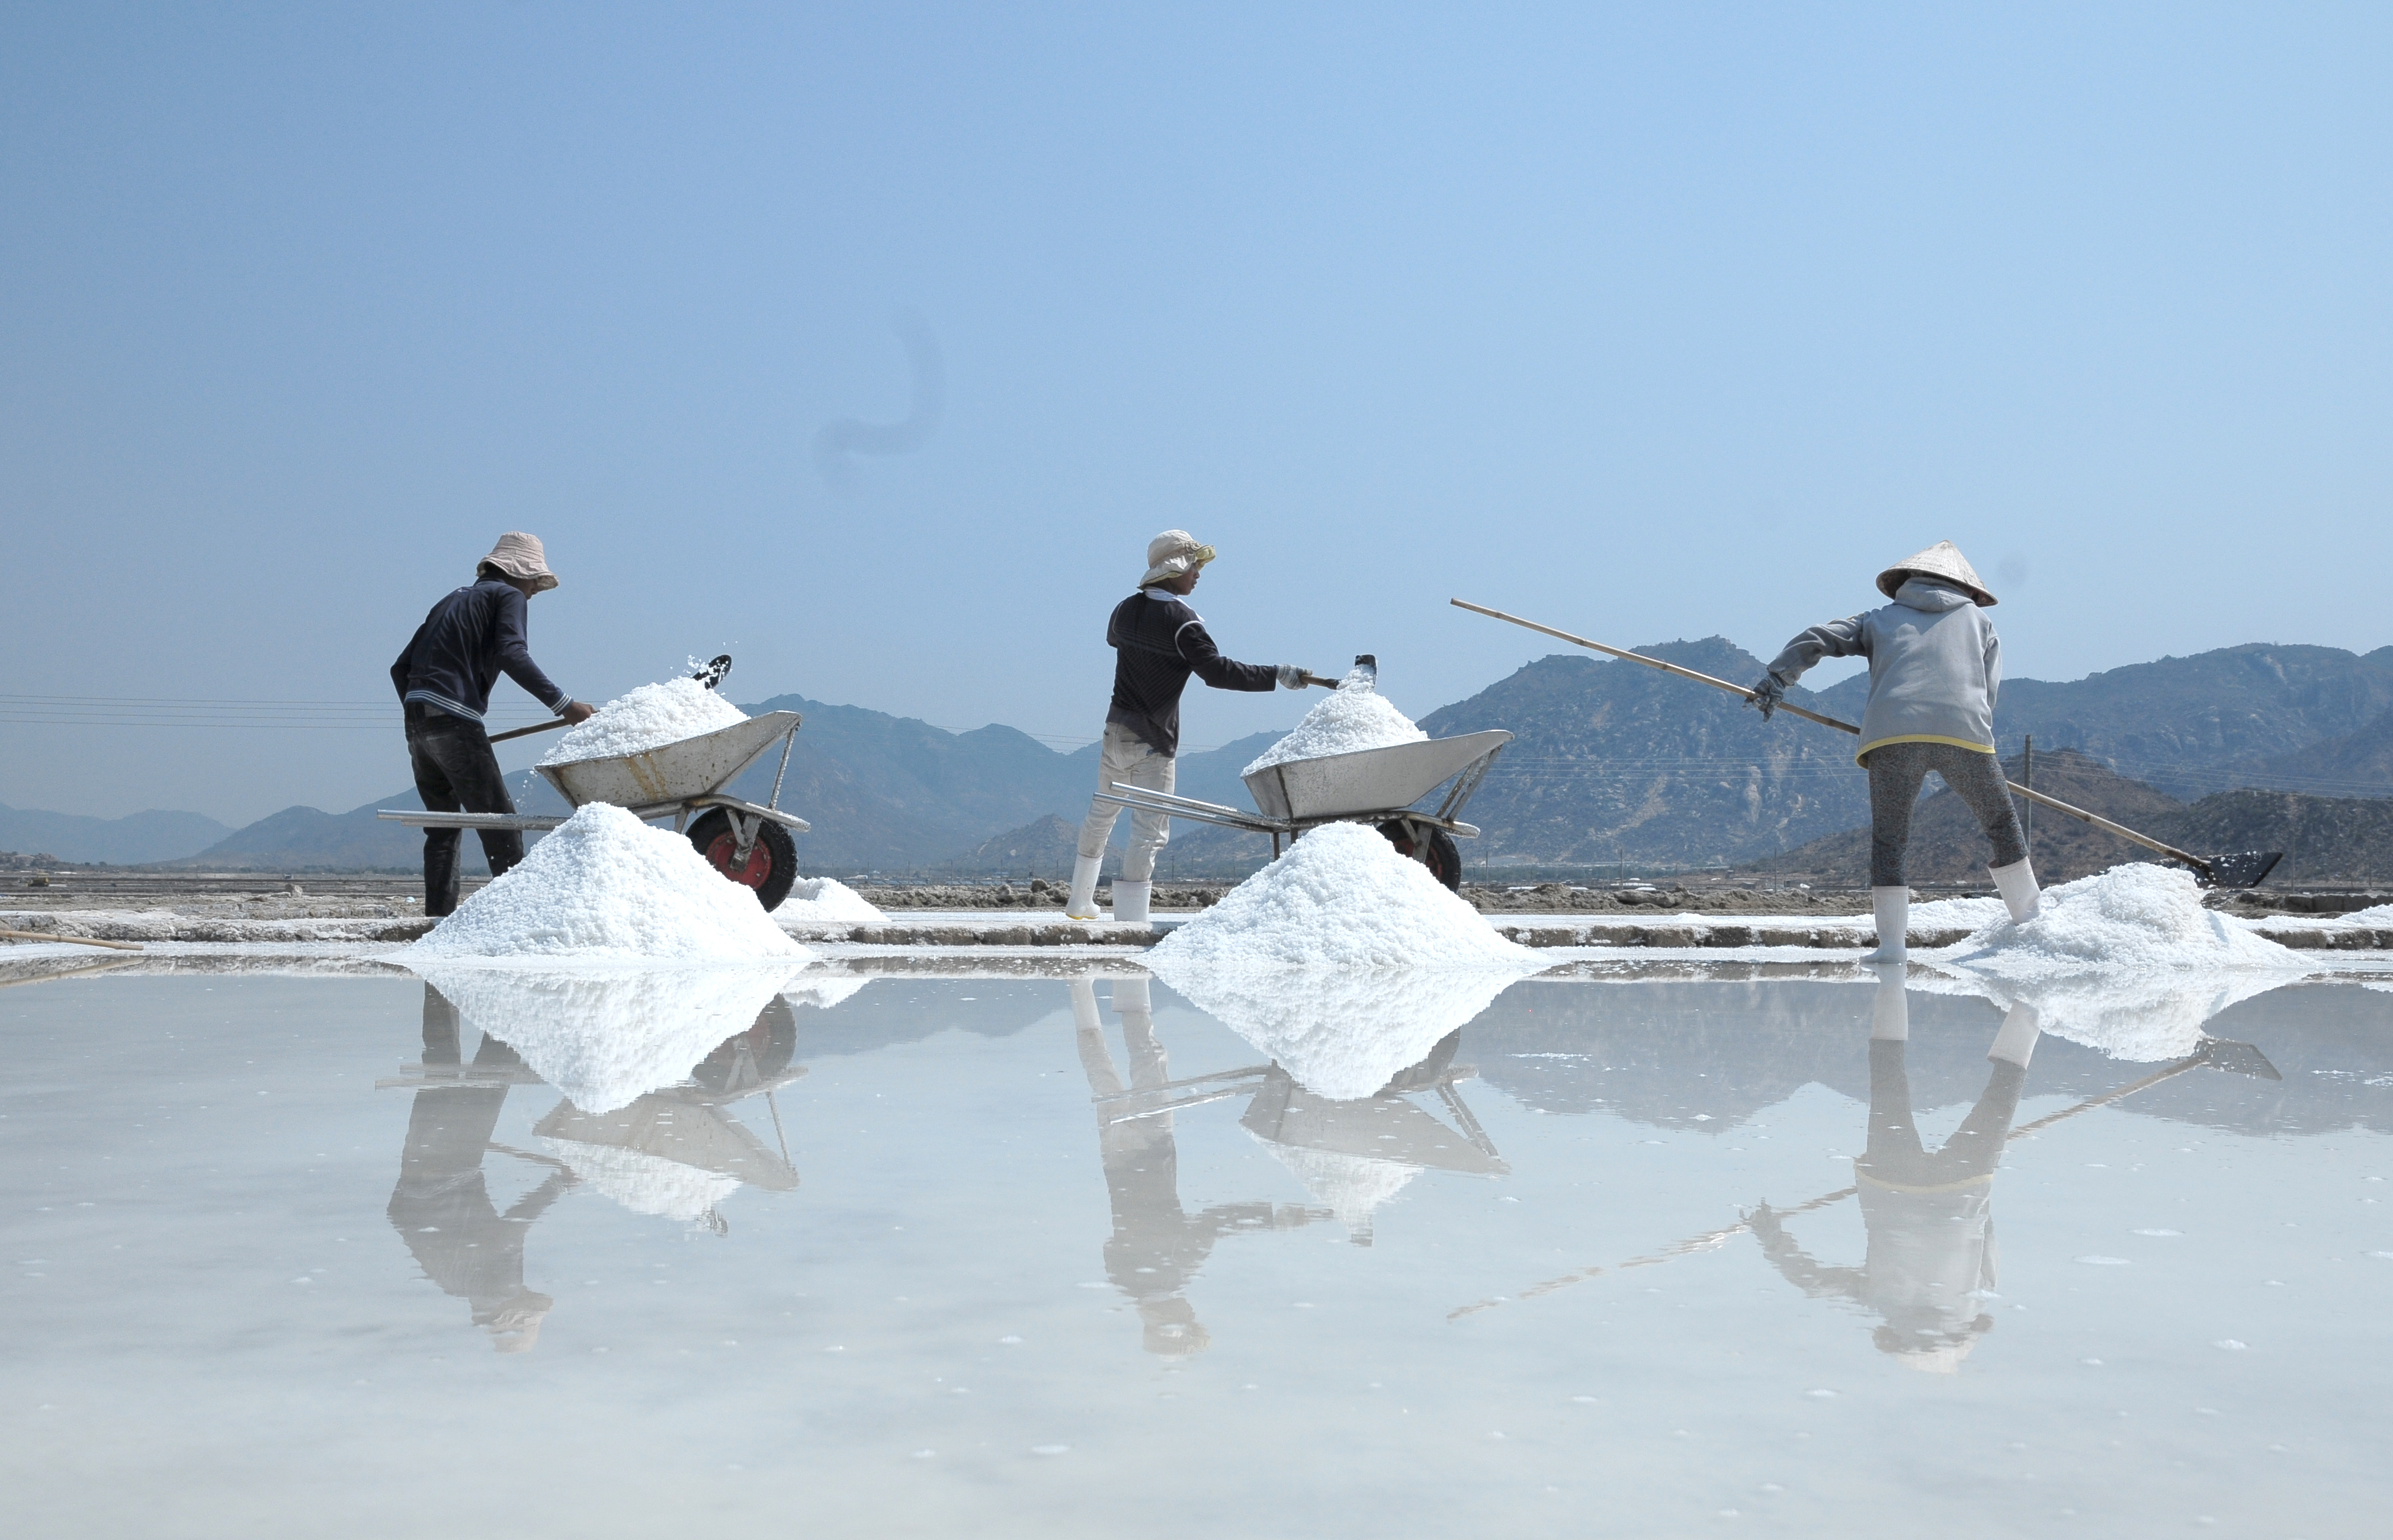
salt, beach, landscape, salt evaporation pond, bird, tourism